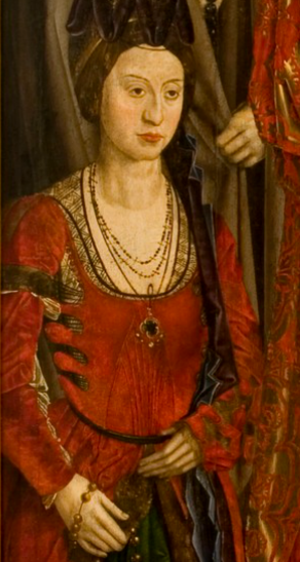
Au cours de son histoire le Portugal n’a eu que deux souveraines en titre : Marie Iʳᵉ de Portugal et Marie II de Portugal. Le titre de reine, cependant, s'est appliqué indifféremment également aux épouses des rois. Le royaume a connu également trois princes consorts, Pierre III de Portugal, Ferdinand II de Portugal et Auguste de Leuchtenberg. Pierre III et Ferdinand II se firent par la suite titrer roi de Portugal.
Isabelle de Coimbra, ou Isabelle de Portugal, née le 1ᵉʳ mars 1432 et morte le 2 décembre 1455, est une infante portugaise et reine consort de Portugal en tant que première épouse d'Alphonse V, roi du Portugal.